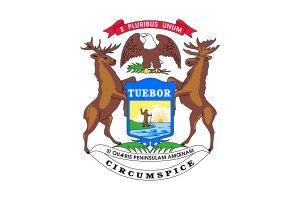
Le drapeau du Michigan est le drapeau officiel de l'État américain du Michigan. Il représente les armories de l'État sur fond bleu foncé, comme le prévoit la loi du Michigan.